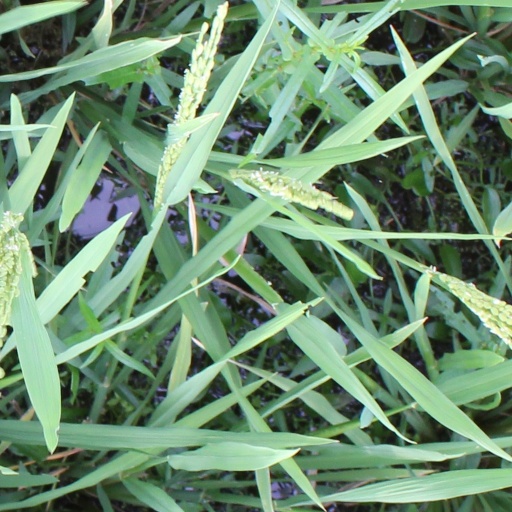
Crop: rice